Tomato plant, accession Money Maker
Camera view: vertical (180 deg); turntable rotation: 60 degrees
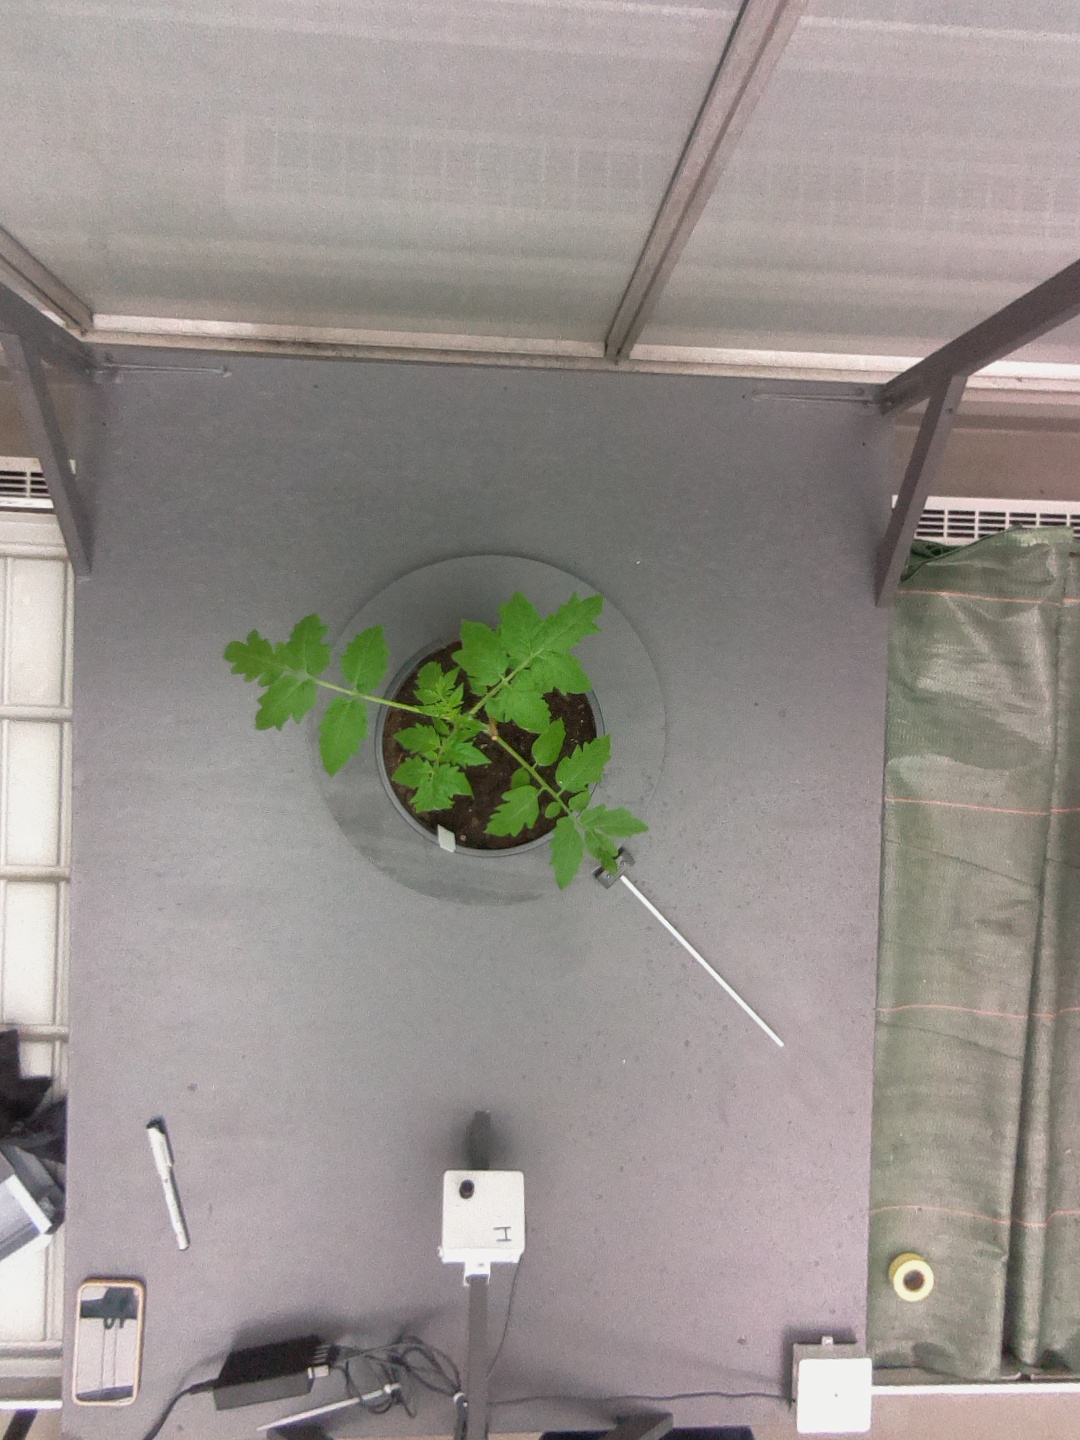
BBCH growth stage 13: 6 of true leaves visible